Transport in Badalona

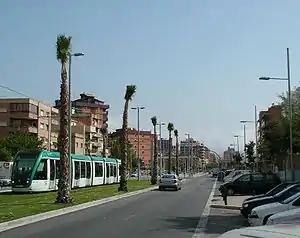
A Trambesòs train at Avinguda del Marquès de Mont-roig.

Public transport in Badalona (Catalonia, Spain) consists of a variety of services operated by several companies, most of them associated with Autoritat del Transport Metropolità, the main transport authority of the Metropolitan Area of Barcelona. At just over 220,000 inhabitants, Badalona is one of Catalonia's most populated towns, and is located immediately next to the capital Barcelona, along the Mediterranean Sea coastline. It is both a dormitory town and a developed city in itself, which makes the proper articulation of transport of vital importance.